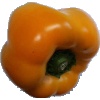
Label: Pepper Yellow 1